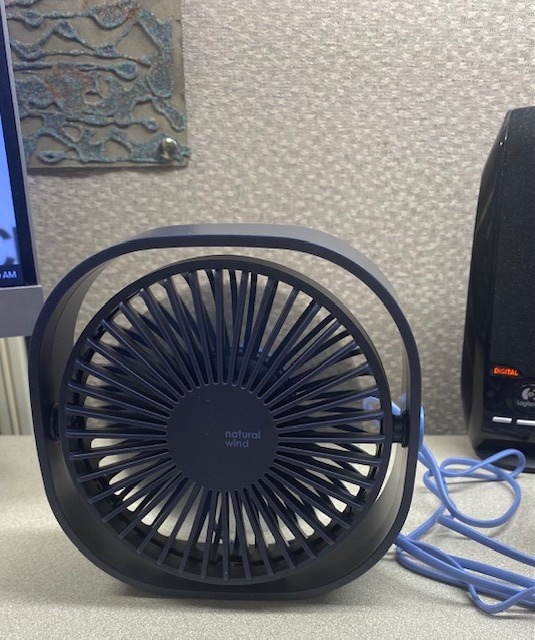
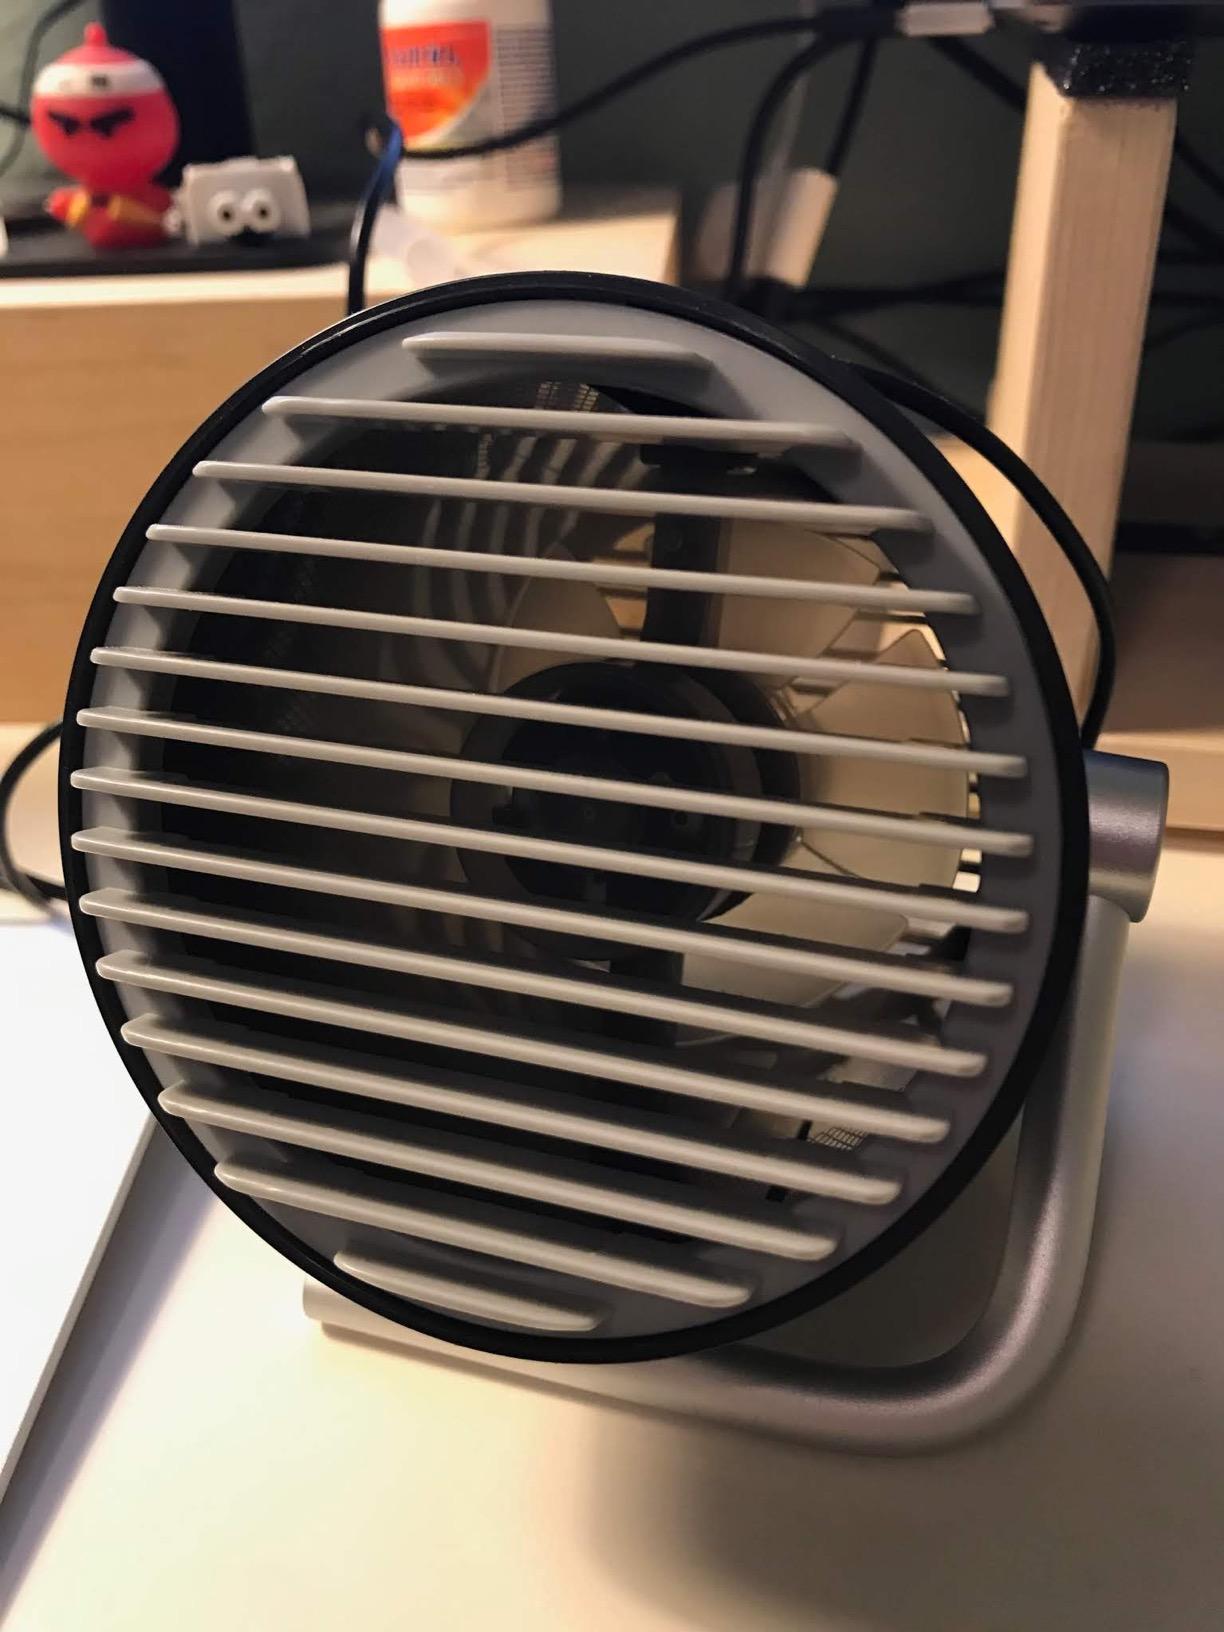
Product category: fan
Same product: no